Marlo, Victoria

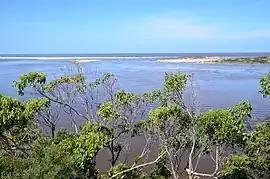
Snowy River mouth at Marlo, in flood

Marlo is a town in the Shire of East Gippsland, Victoria, Australia. It is located east near the mouth of the Snowy River where the Snowy River meets and flows into the Southern Ocean.